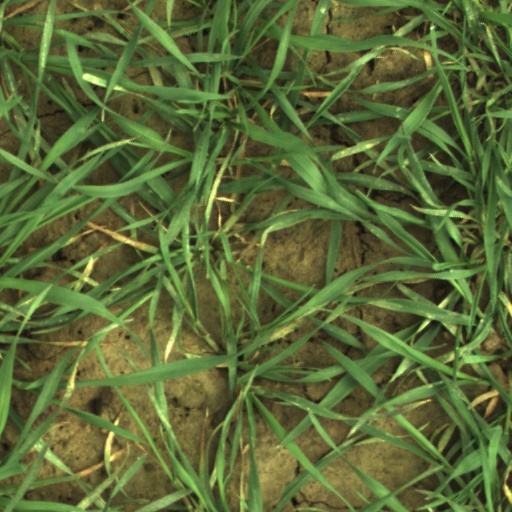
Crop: wheat